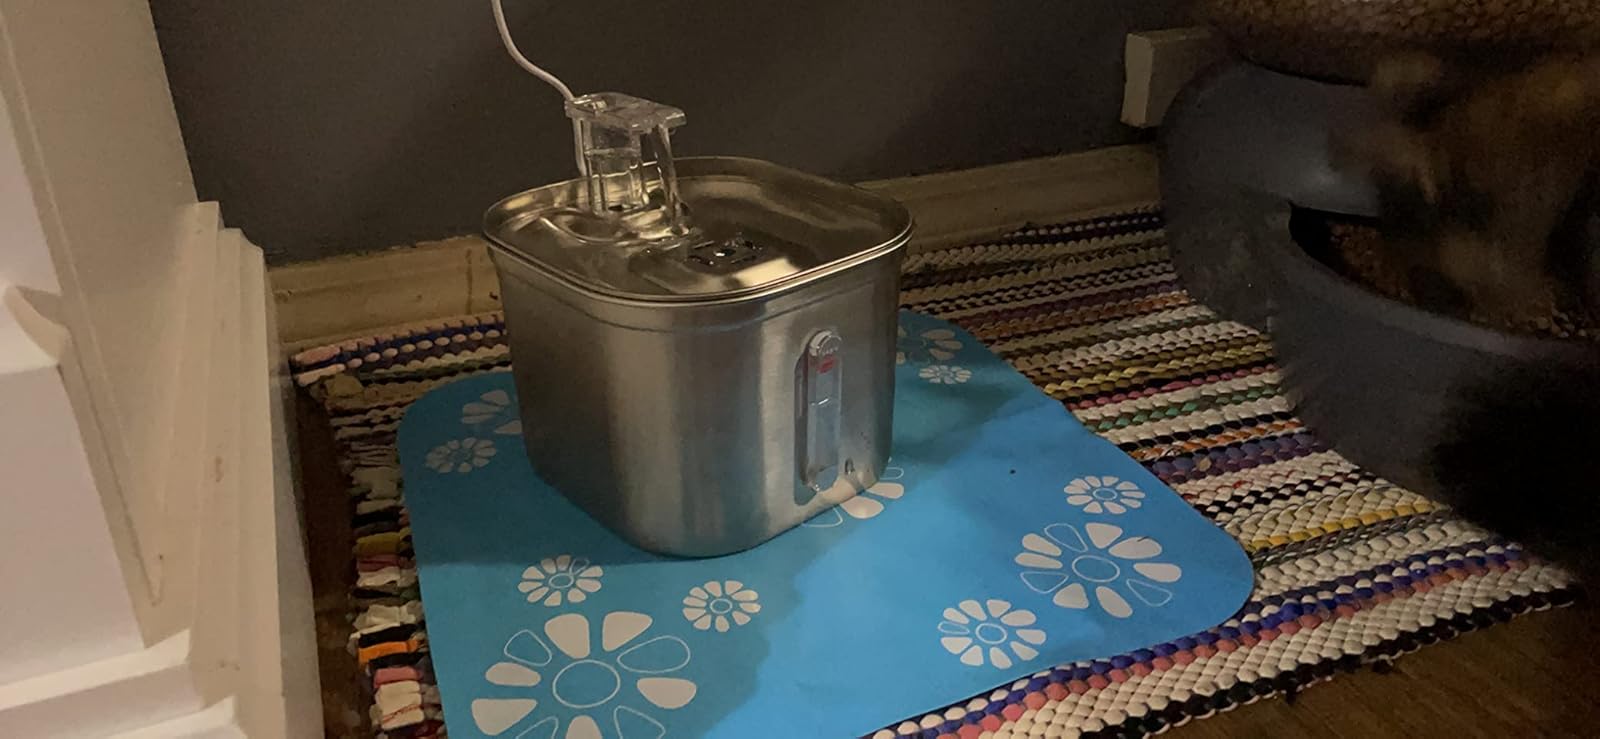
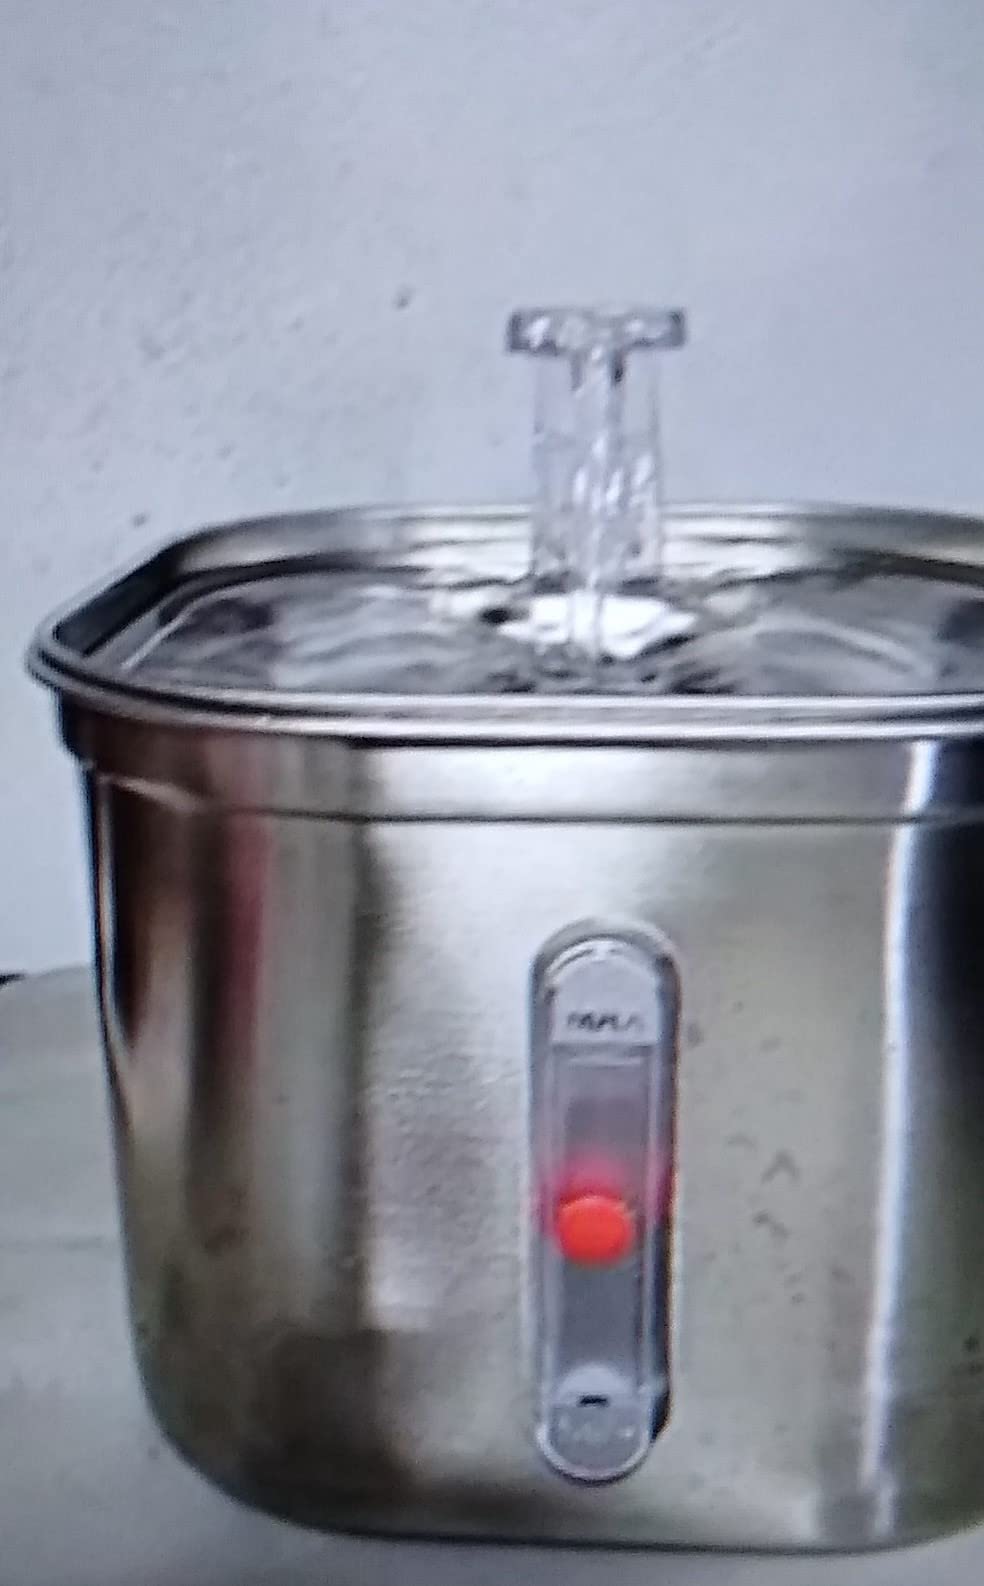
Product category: items_bowl
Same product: yes